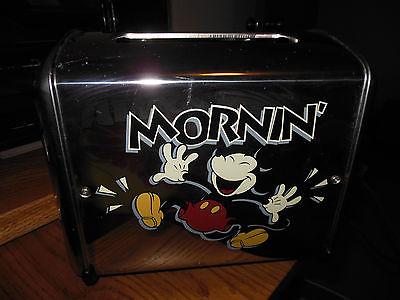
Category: toaster